Ypupiara

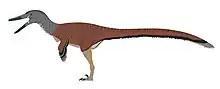
Life restoration

The describers of "Ypuparia" suggested that unenlagiines such as "Ypupiara" and its sister taxon "Austroraptor" likely consumed fish for a considerable part of their diet, based on their non-serrated conical teeth that are similar to those of other piscivorous tetrapods including gavialoid crocodylians, spinosaurid theropods, and anhanguerid pterosaurs.